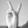
ASL letter: V